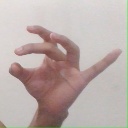
अक्षर: ओ